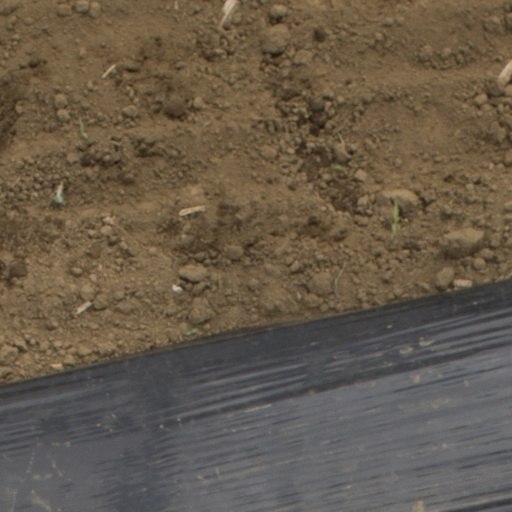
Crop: Jerusalem artichoke